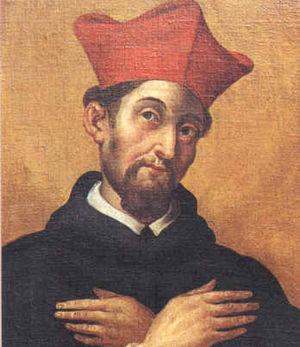
Alessandro Oliva est un cardinal italien du XVᵉ siècle. Il est membre des ermites de saint Augustin.